The Eagle Has Landed (film)

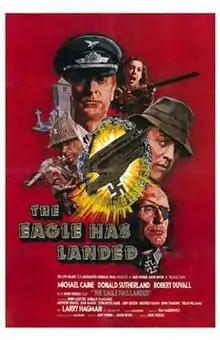
Theatrical release poster

The Eagle Has Landed is a 1976 British war film directed by John Sturges, and starring Michael Caine, Donald Sutherland and Robert Duvall.